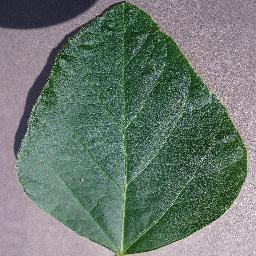
Label: Soybean___healthy